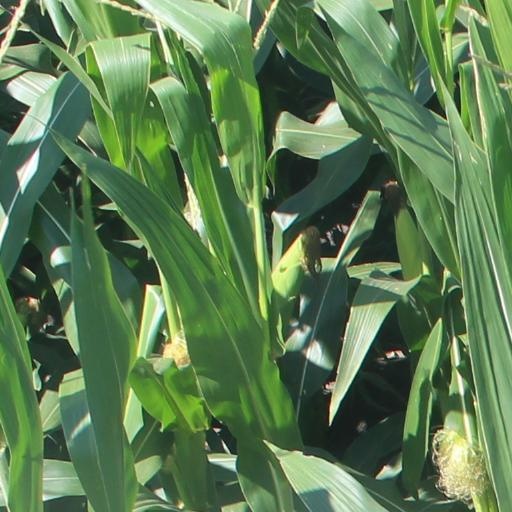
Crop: maize; corn